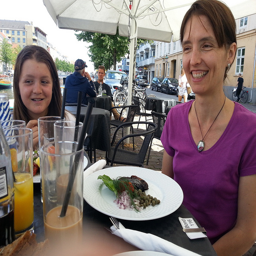
A woman and child smiling and eating food outside.
A woman and a girl sit at a table with food.
Mother and daughter enjoying a sidewalk cafe meal
A woman has a large plate with a little food on it.
A woman and young girl sitting outside eating a meal.